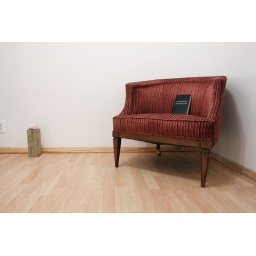
L to R: Sophie Larrimore's flocked rock and Paul Fittipaldi's book &amp;quot;Secret Secrets&amp;quot; (nestled in armchair).